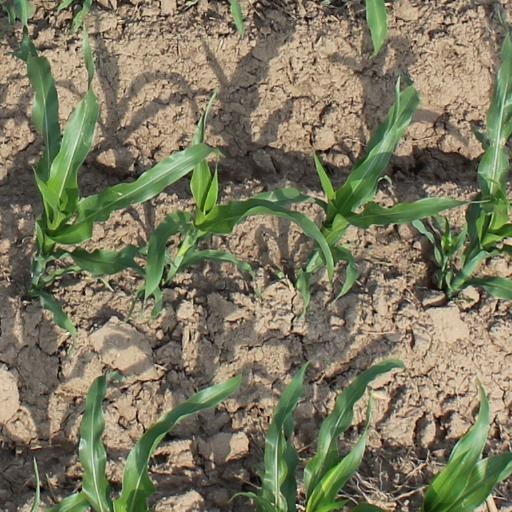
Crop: maize; corn